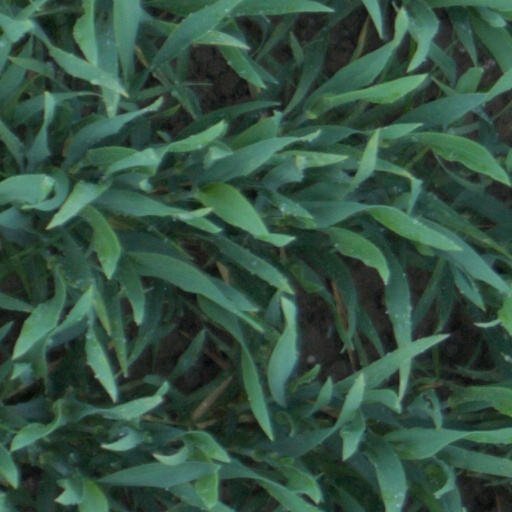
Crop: wheat